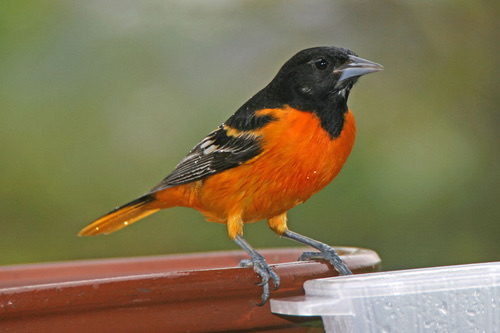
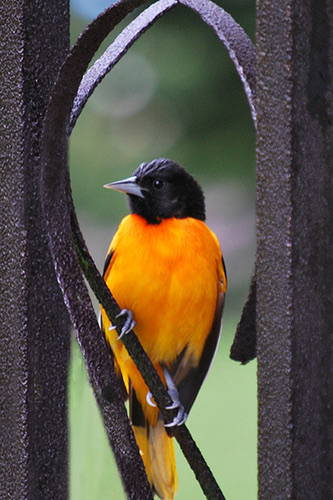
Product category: misc
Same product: yes